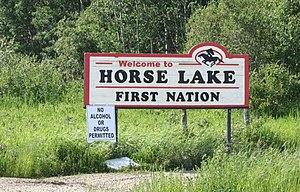
La Première Nation de Horse Lake est une bande indienne de la Première Nation des Danezaa du Nord de l'Alberta au Canada. Elle fait partie du conseil tribal cri de l'Ouest bien qu'elle ne soit pas linguistiquement et culturellement rattachée aux Cris. Elle est signataire du Traité 8. Elle possède deux réserves et est basée à Hythe. En 2016, elle a une population totale inscrite de 1 157 membres.